Hackley Library

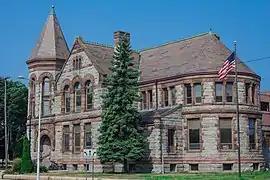
The library in 2014

The Hackley Library is a historic library in Muskegon, Michigan. It was a gift to the school board from lumber baron Charles Hackley to the City of Muskegon Public Schools and opened in 1890. It is listed on the Michigan Register of Historic Places. The library is at 316 West Webster Avenue. The library also owns the historic Torrent House across the street where genealogy records are housed.